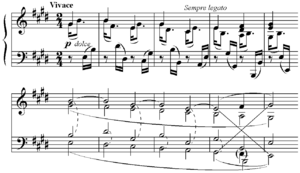
L’analyse schenkérienne est une méthode d’analyse musicale de la musique tonale fondée sur les théories d’Heinrich Schenker. Son but est de démontrer la cohérence de l'œuvre analysée en montrant comment elle se rattache à une structure profonde, l'Ursatz. Cette structure originelle est presque la même pour toutes les œuvres tonales, mais l'analyse montre comment dans chaque cas individuel elle se développe en une œuvre unique à l'« avant-plan », le niveau de la partition elle-même. Le concept essentiel de la théorie schenkérienne de la tonalité est probablement celui d’« espace tonal ». Les intervalles entre les notes de la triade de tonique forment un espace tonal qui peut être comblé par des notes de passage et des broderies qui, à leur tour, peuvent produire de nouvelles triades et de nouveaux espaces tonals, ouverts à de nouvelles élaborations, jusqu’à l’obtention de la « surface » de l’œuvre, la partition.